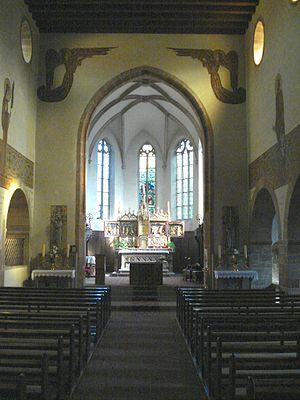
Wattwiller Eglise Nef centrale et choeur